Beeston, Nottinghamshire

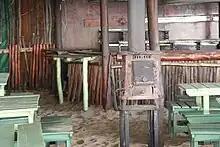
A Beeston Boiler still in use in South Africa in 2008

Beeston outgrew its village status as a silk weaving centre in the early 19th century. The first silk mill was burnt down (along with Nottingham Castle) in the Reform Bill riots of 1831. With the decline of the silk industry, many former mills gained light industrial uses in the early 20th century. Equipment made by the Beeston Boiler Company is still found all over the former British Empire.